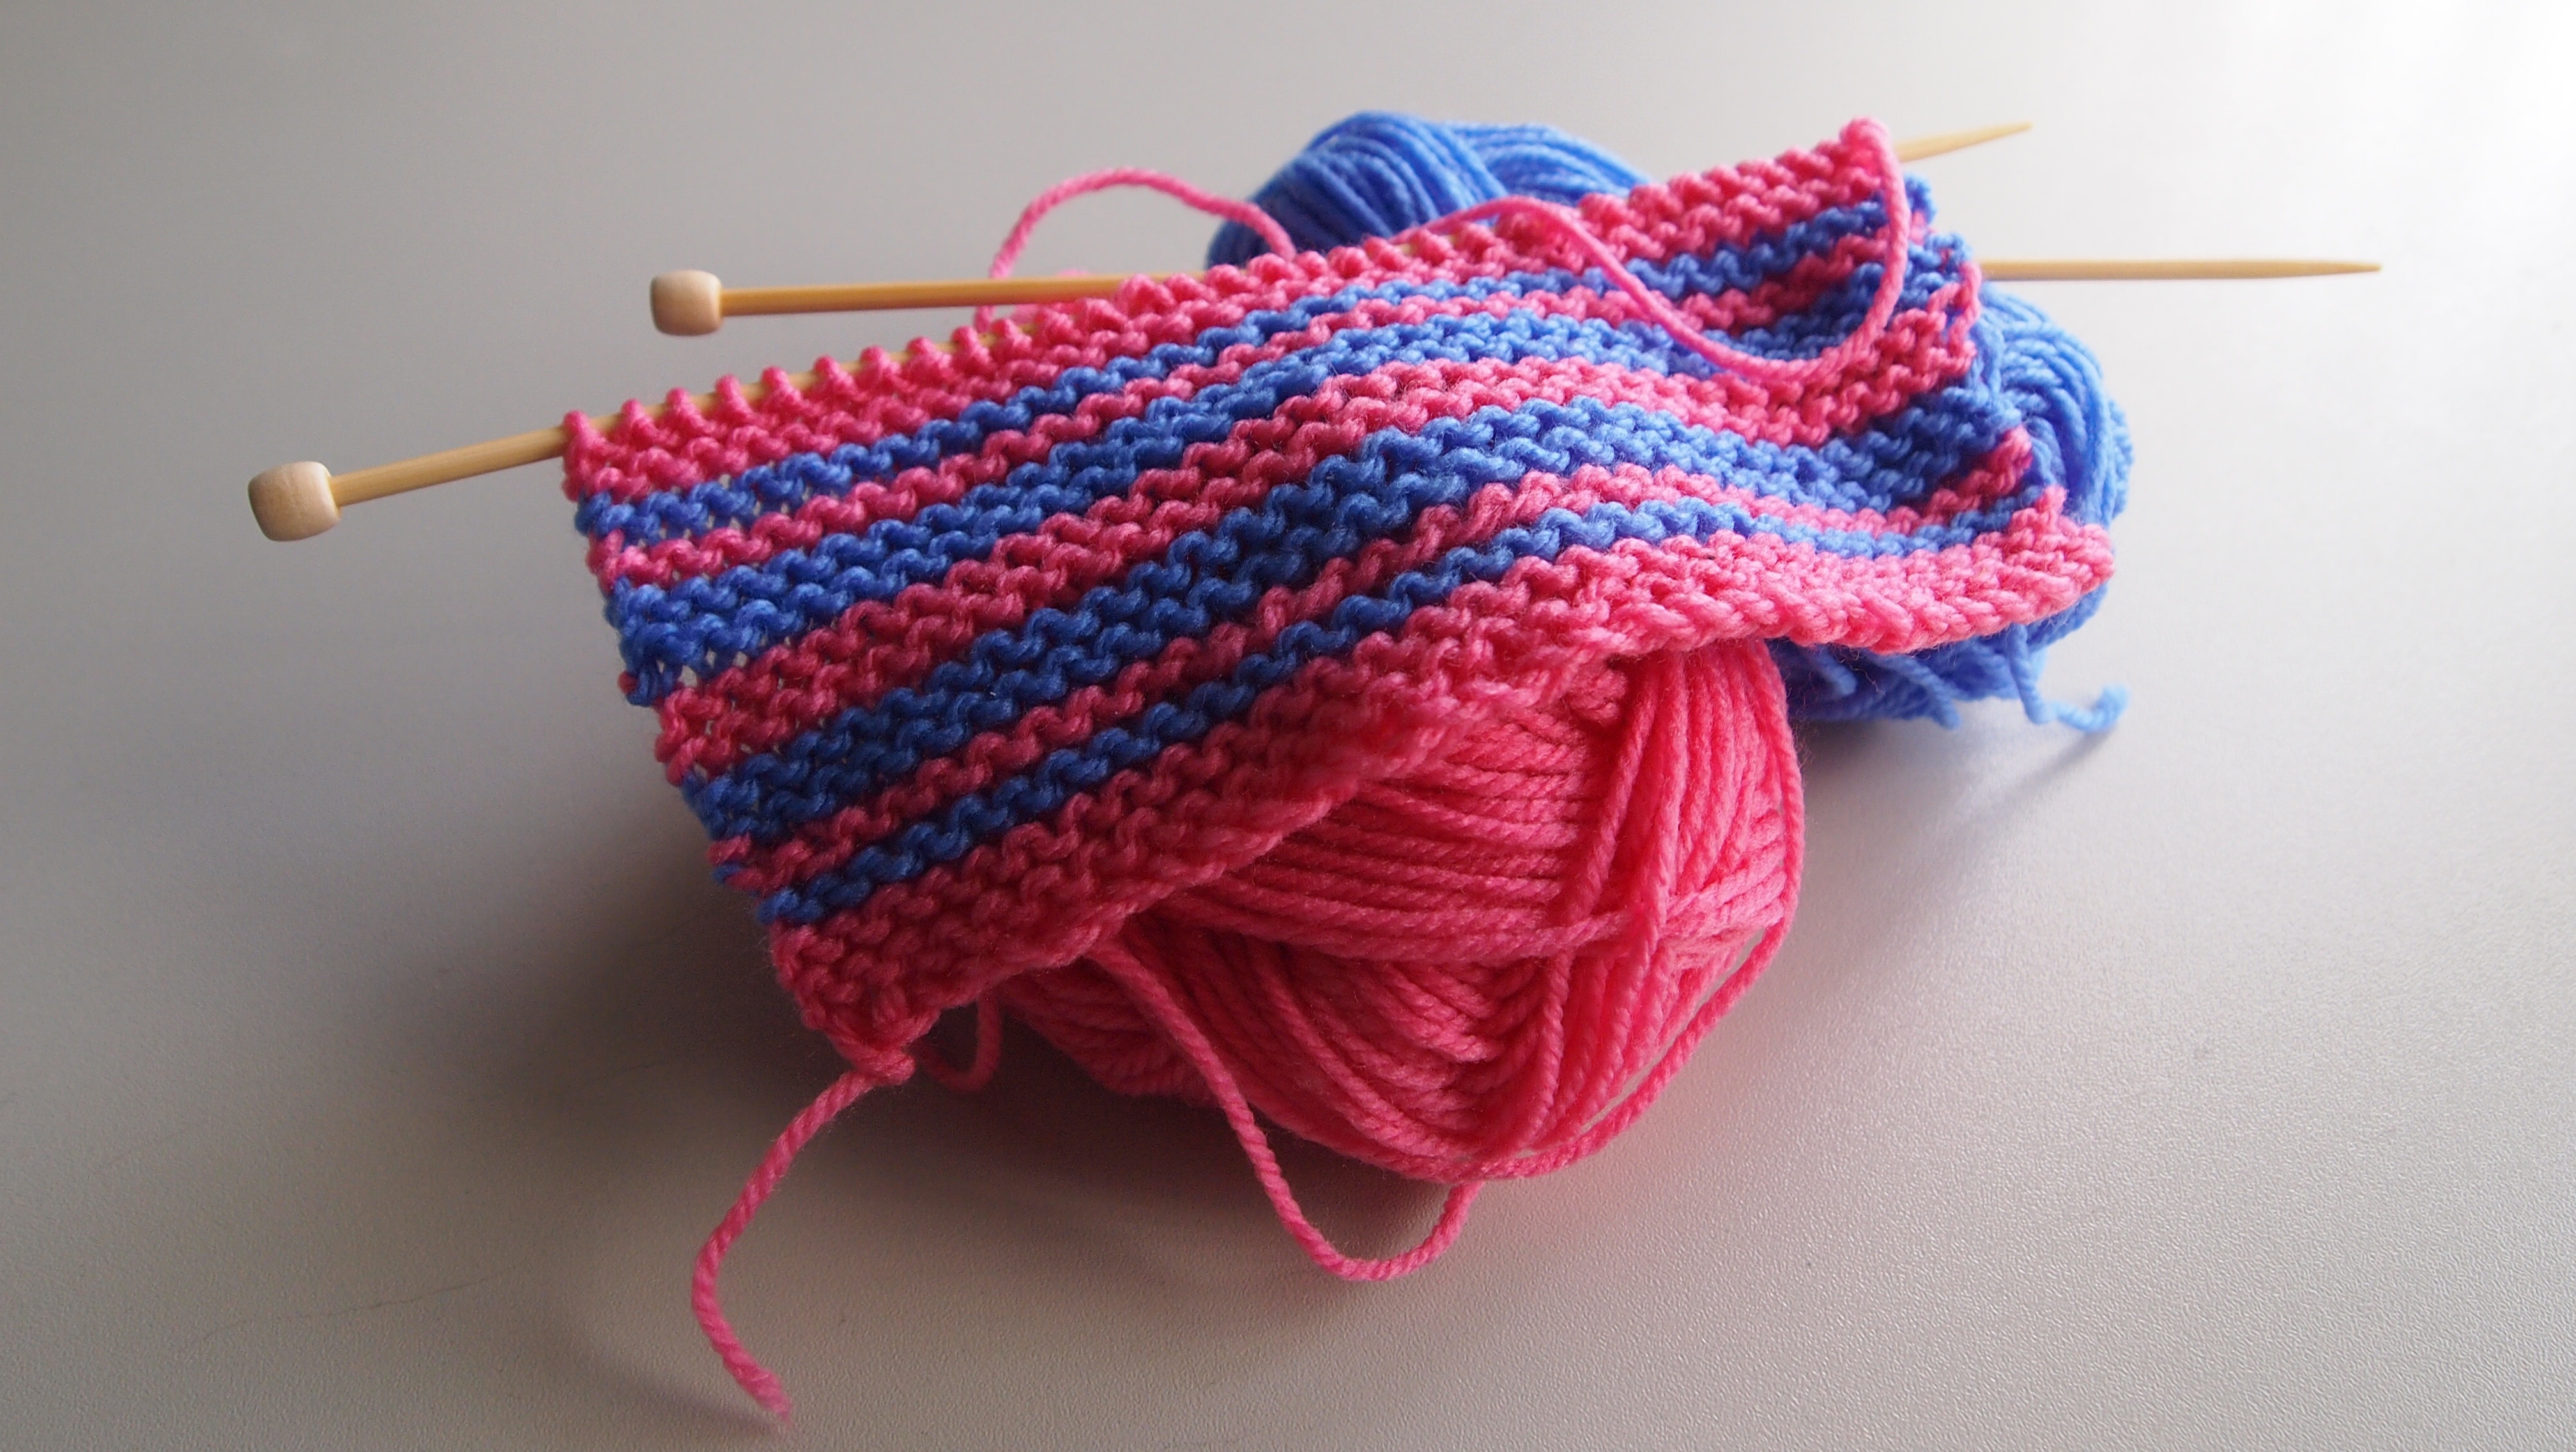
winter, pattern, clothing, wool, thread, crochet, knitting, textile, art, colors, crafts, knitting needles, balls of wool